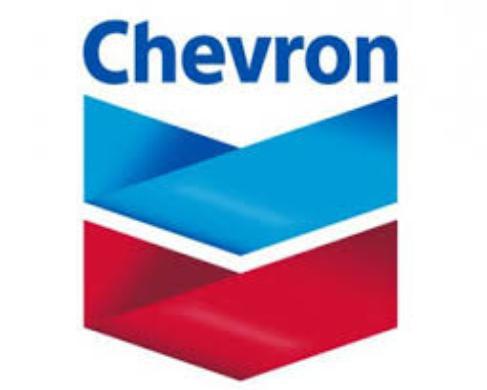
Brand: Chevron
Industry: Transportation